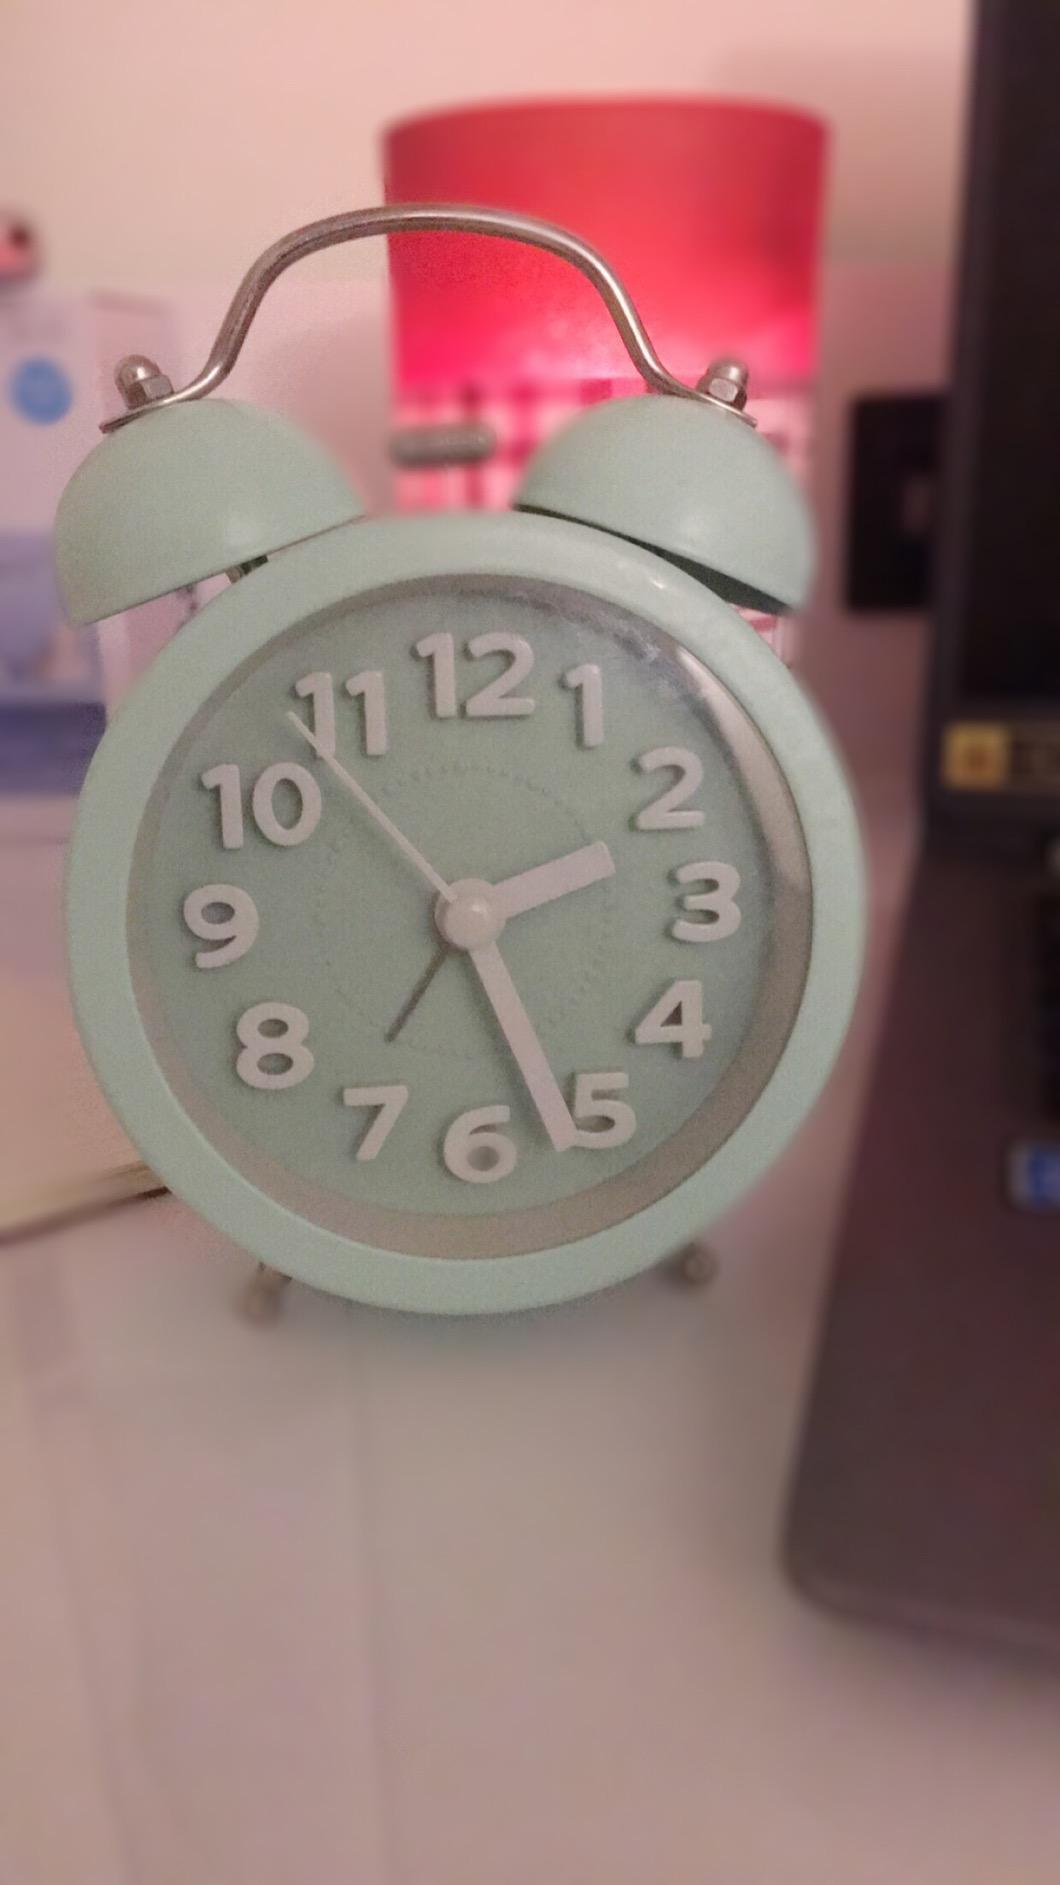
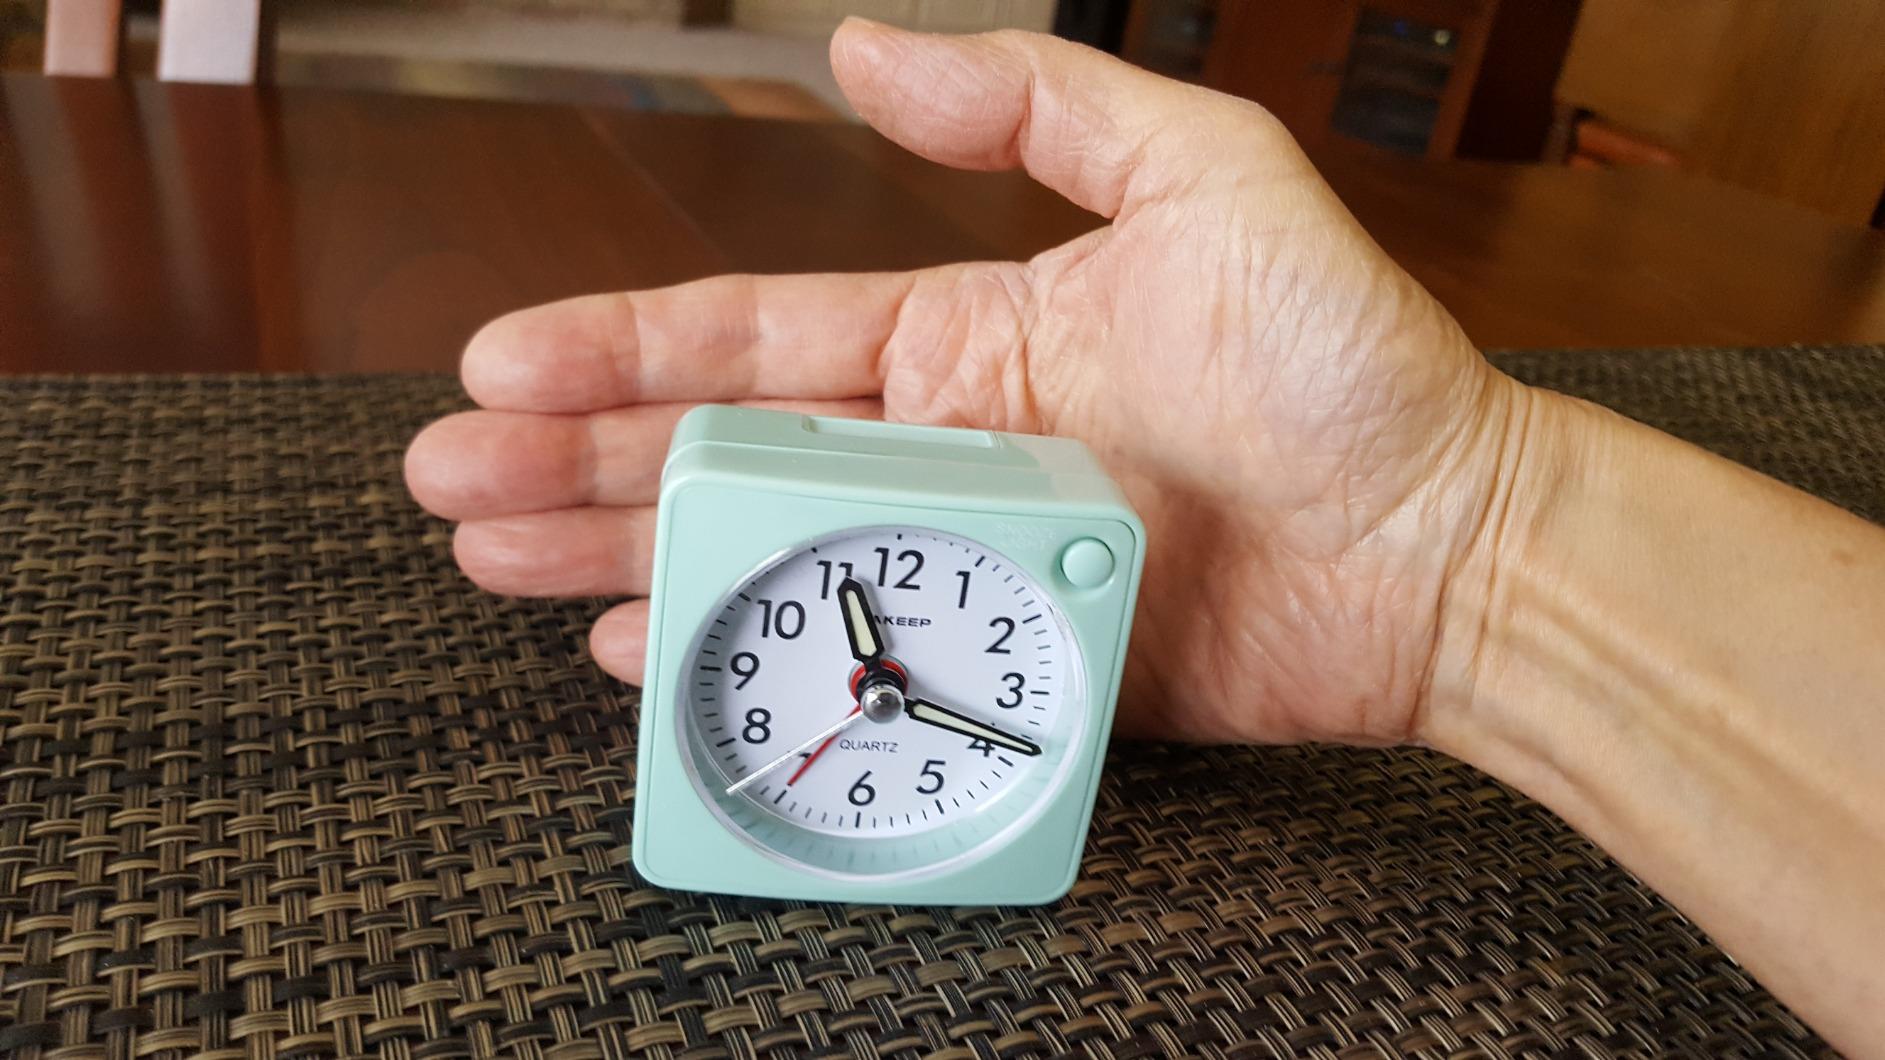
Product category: clock
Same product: no